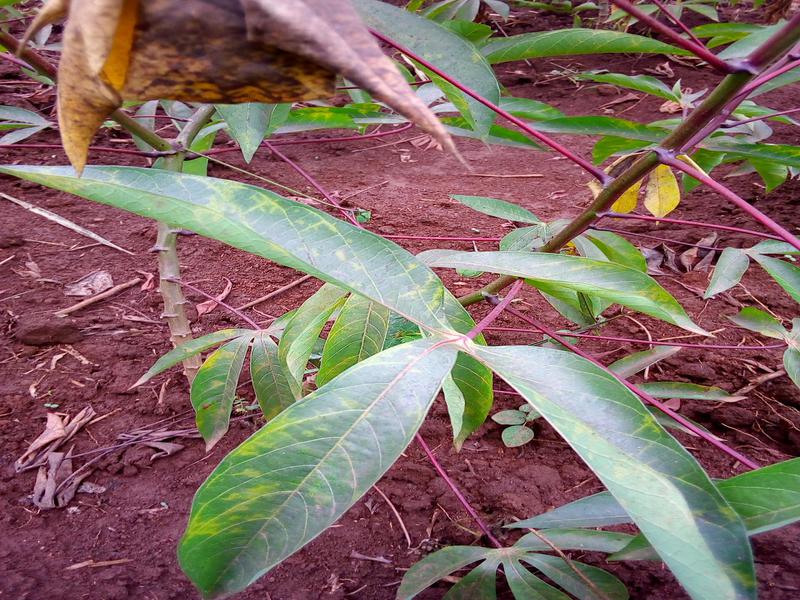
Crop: cassava
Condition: brown_streak_disease